Nino Navarra

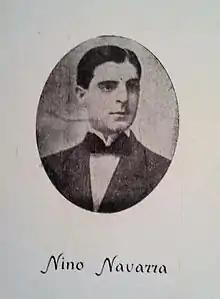
Nino Navarra

Nino Navarra (Alcamo, 1885 – Kars Plateau, 6 June 1917) was an Italian poet and orator.